Parc Ela

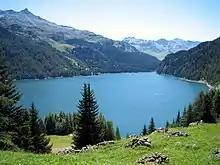
Lake Marmorera in the park

The park is organised as a private association of local activists, supported financially by contributions from the local municipalities, the cantons of Graubünden and Zürich and the conservation group Pro Natura, as well as by the goodwill of the Swiss federal government. Apart from road signs, visitors can see few actual indications that they are entering a protected area, as the park's activities focus on ecological, cultural, tourist and economical development and cooperation.